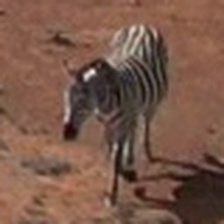
Pose orientation: front